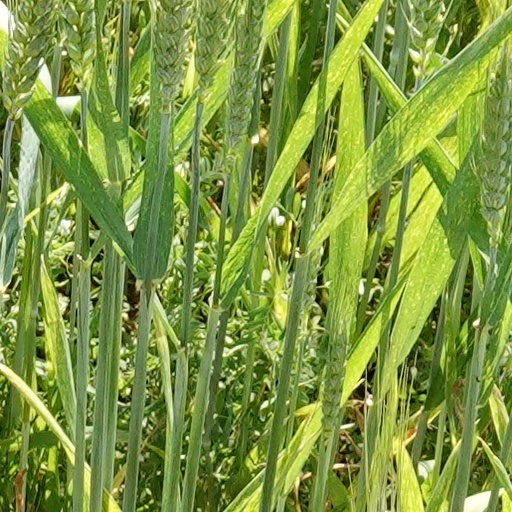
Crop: wheat